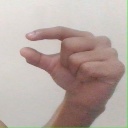
अक्षर: ग